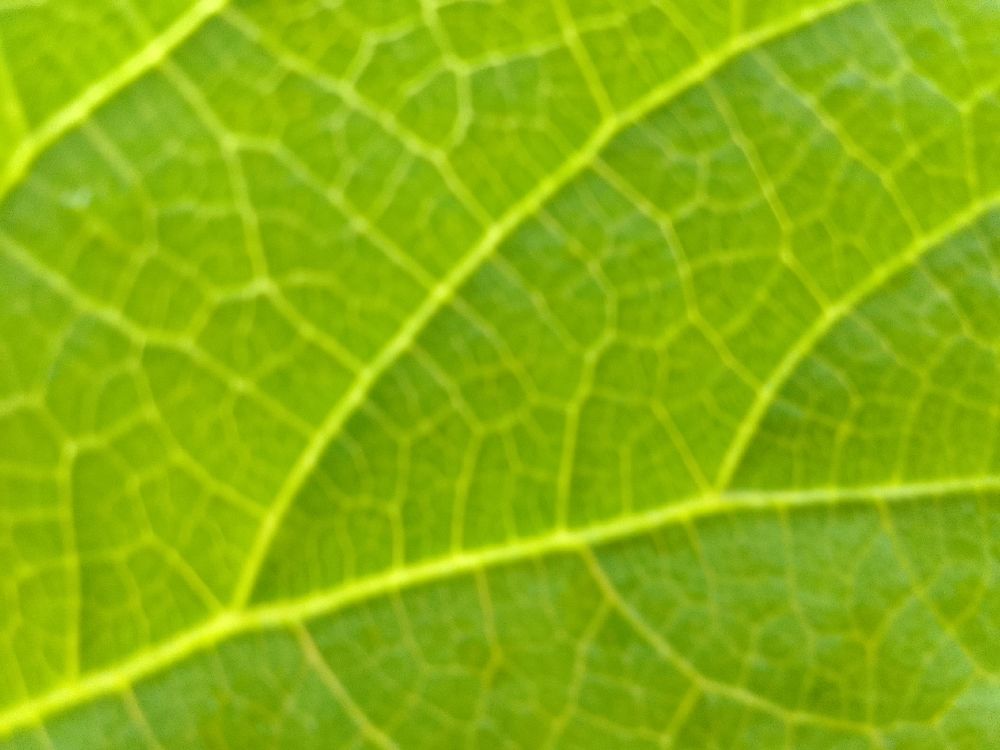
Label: healthy